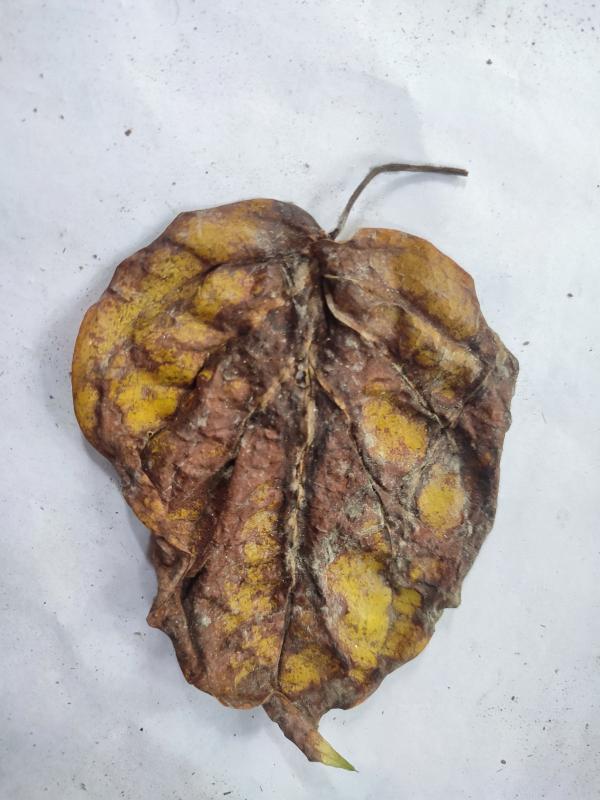
Label: Dried_Leaf